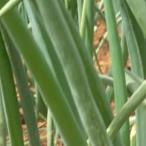
Crop: Onion
Condition: healthy-leaf